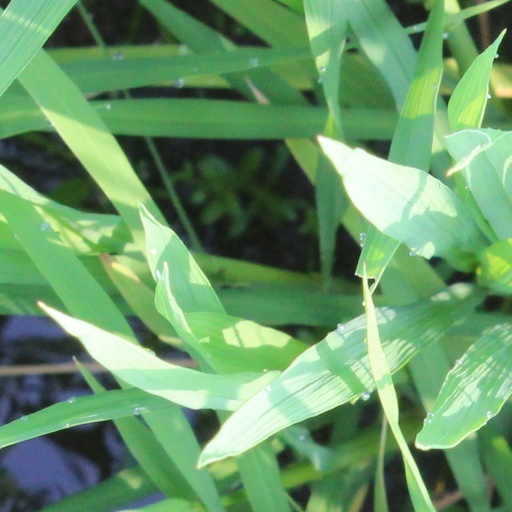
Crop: rice